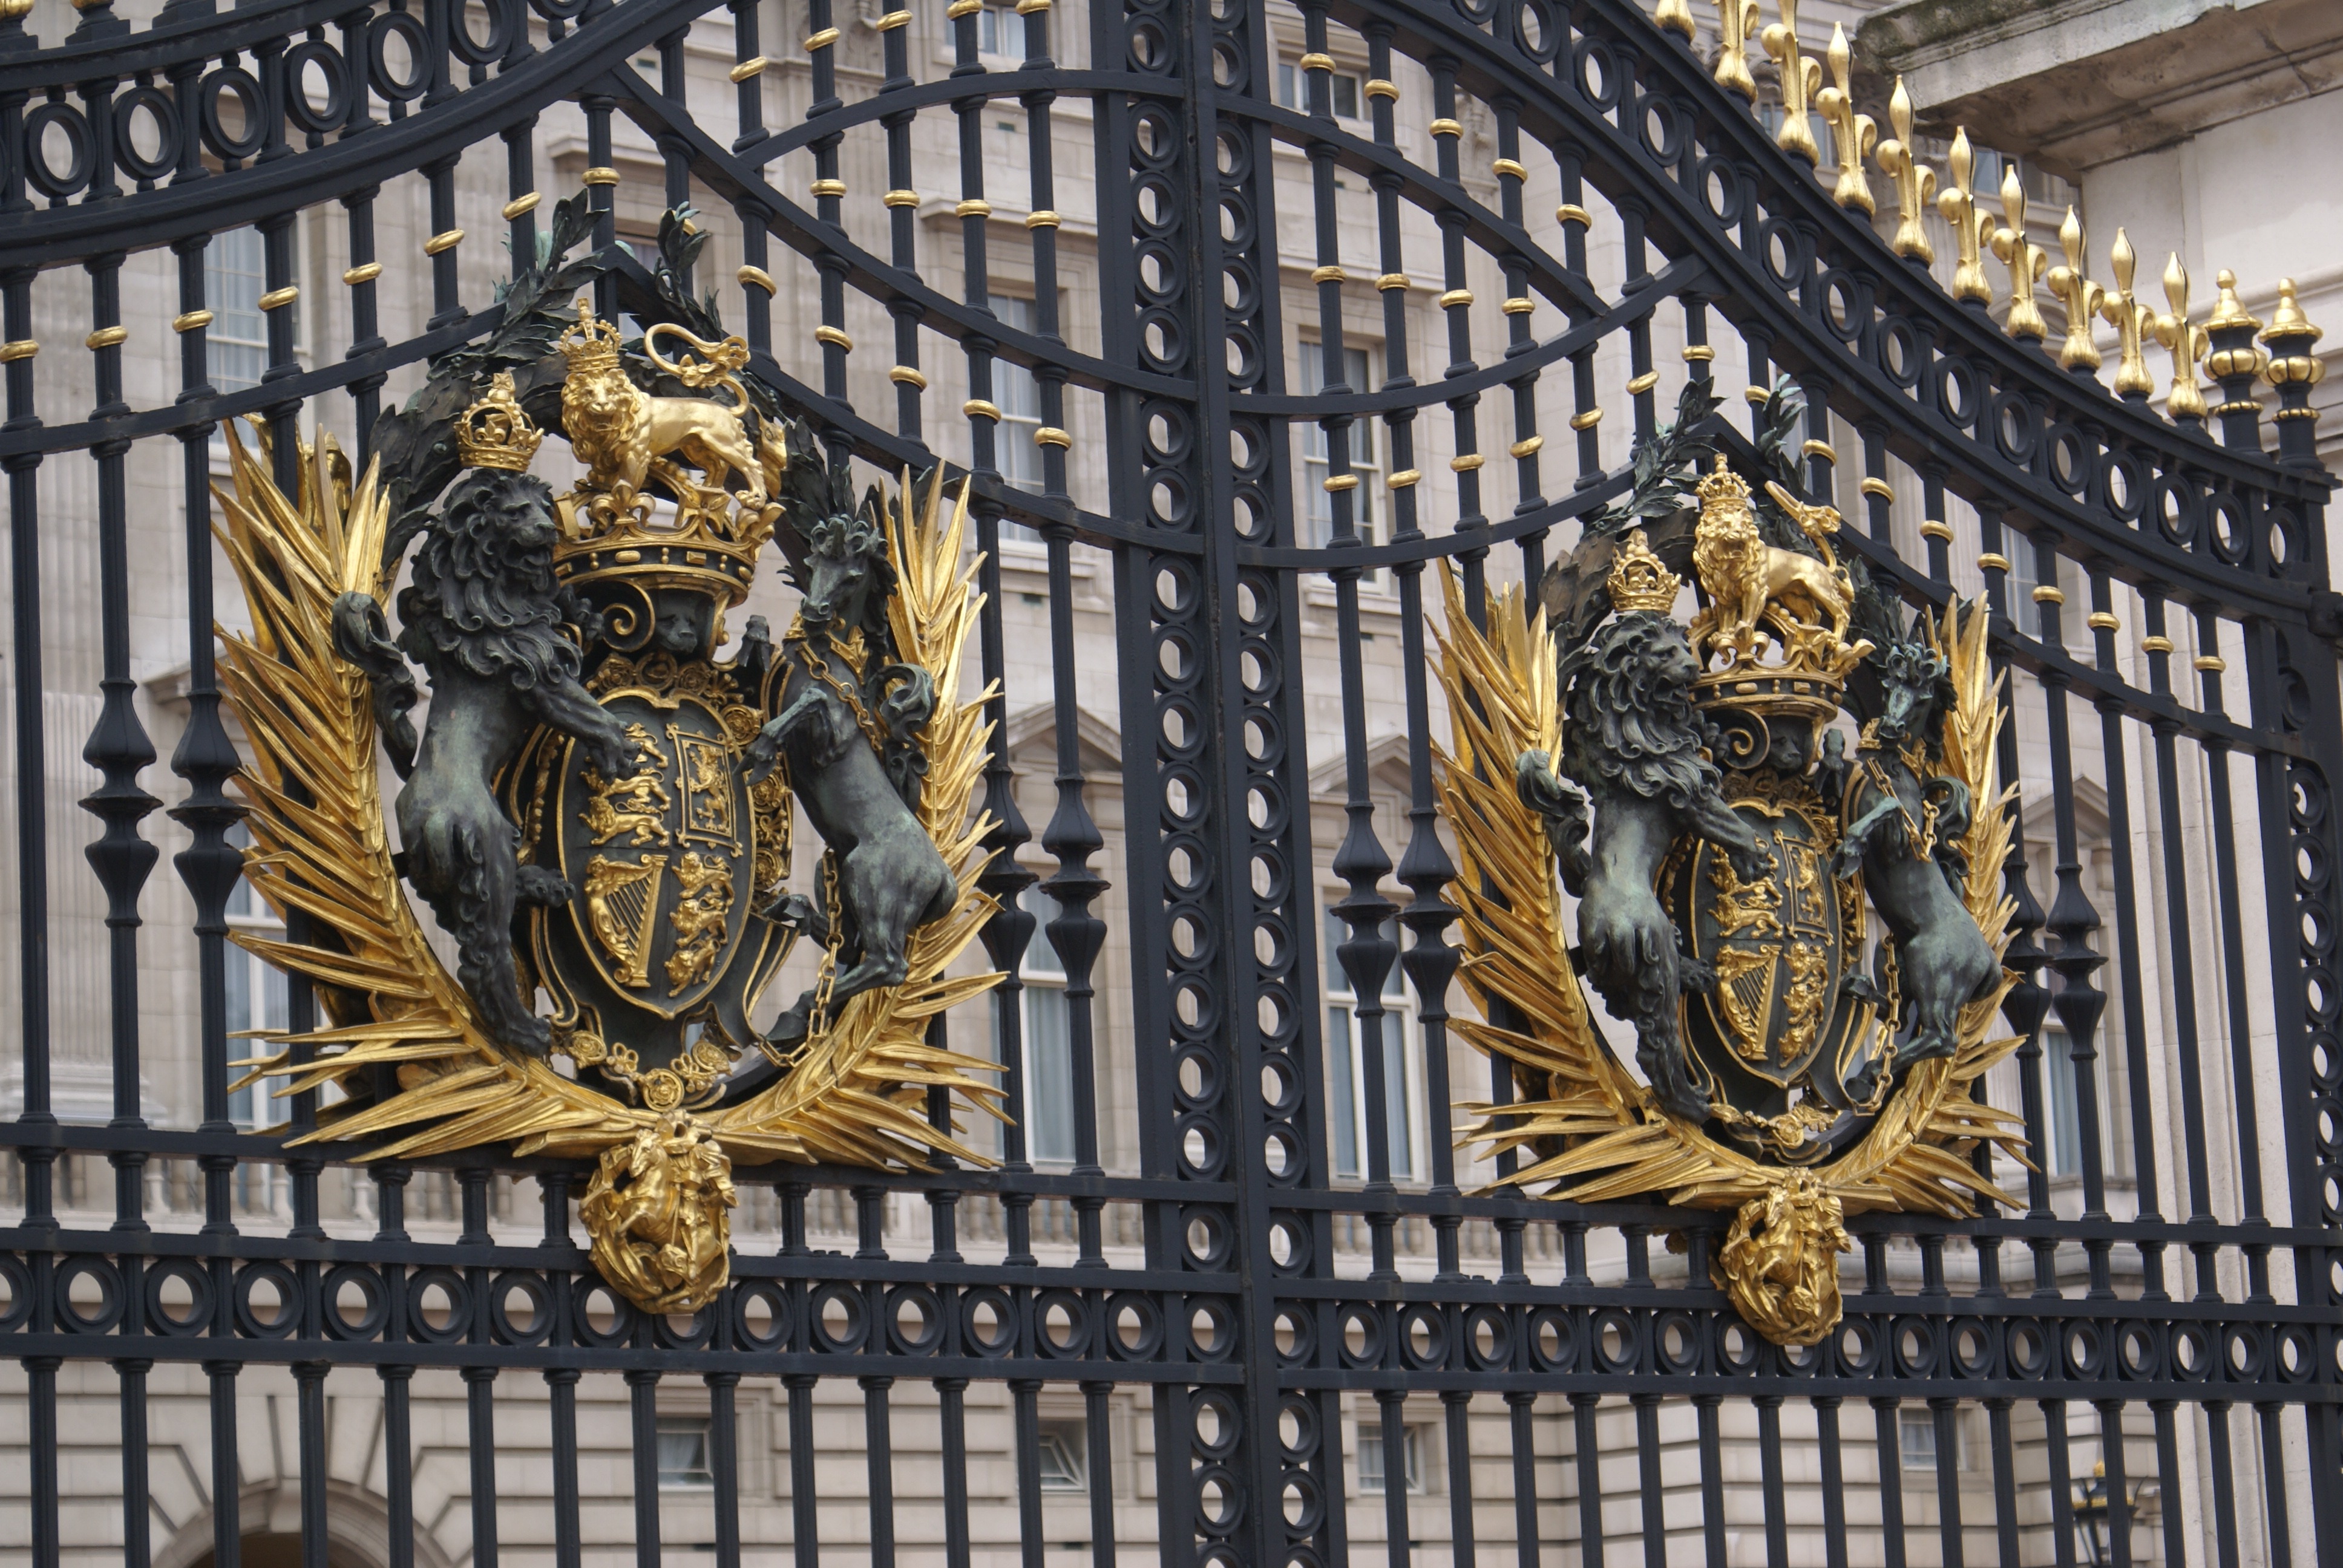
palace, statue, symbol, cathedral, gate, sculpture, london, art, temple, buildings, iron, carving, ancient history, buckingham palace gates